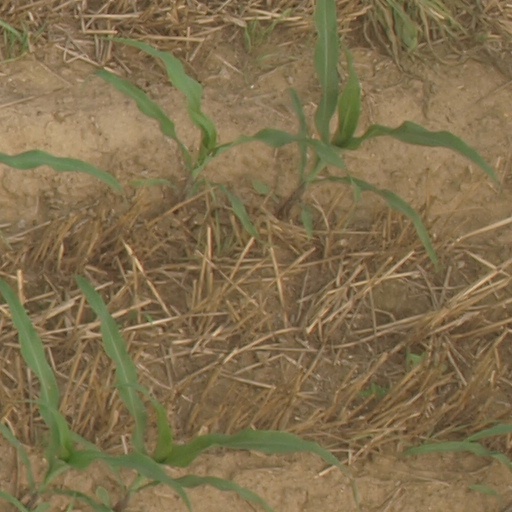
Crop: maize; corn